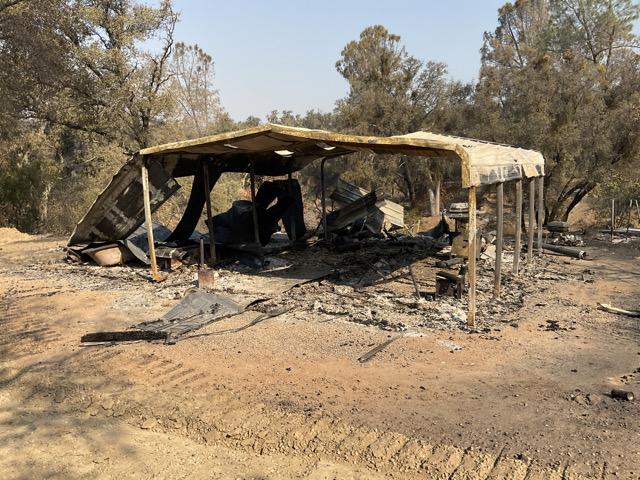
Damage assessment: destroyed